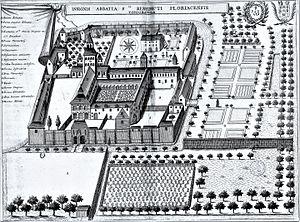
Planche gravée du 17ème siècle représentant l'abbaye de Saint-Benoît-sur-Loire, en France, dans le livre Monasticon Gallicanum.
L’abbaye de Saint-Benoît-sur-Loire, plus exactement abbaye de Fleury, est une abbaye bénédictine située à Saint-Benoît-sur-Loire dans le Loiret en région Centre-Val de Loire.